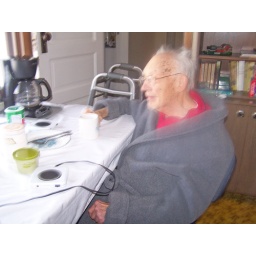
After a nap I set him by the bathroom mirror with a razor and a comb.